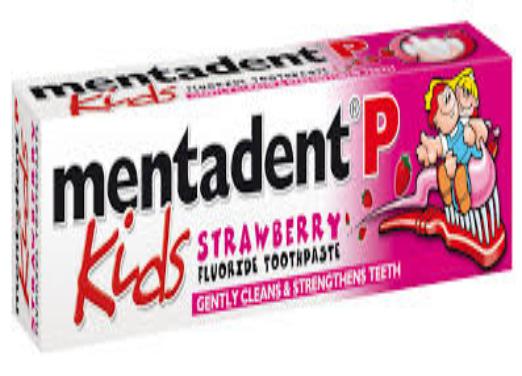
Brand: mentadent
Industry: Necessities